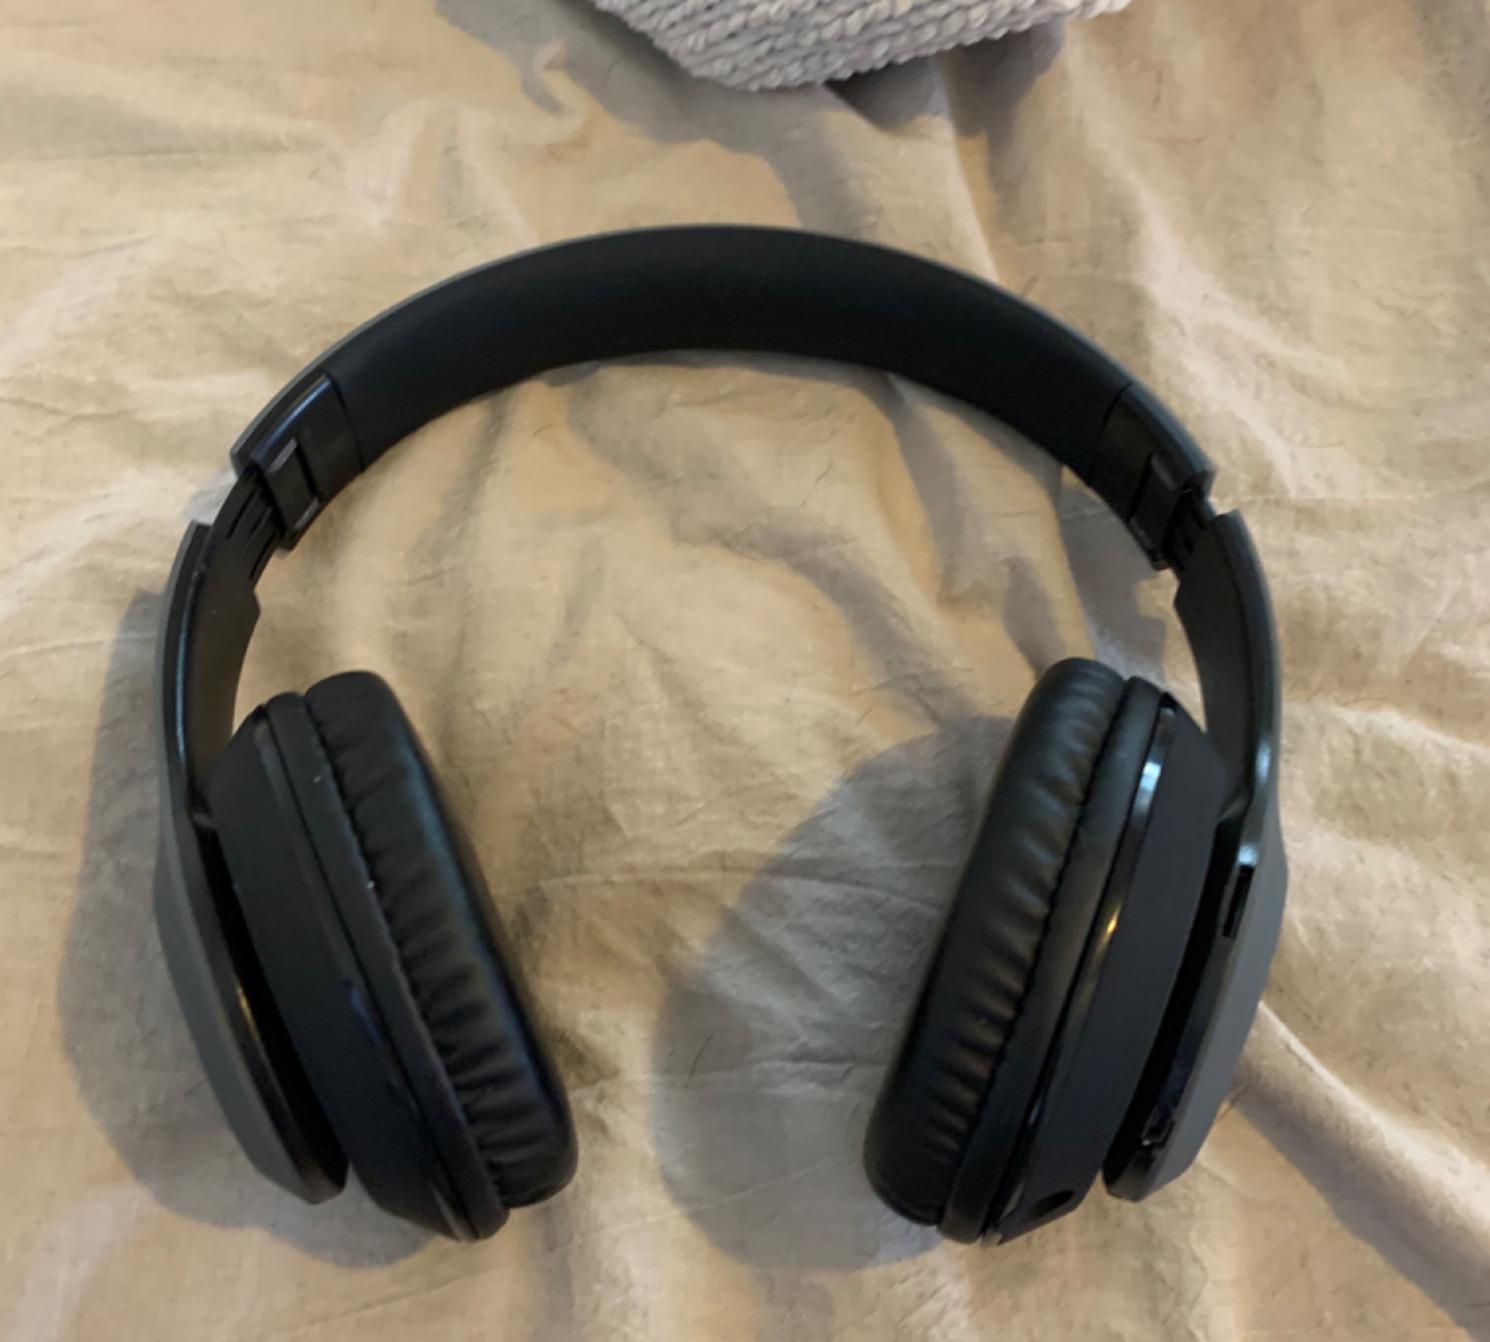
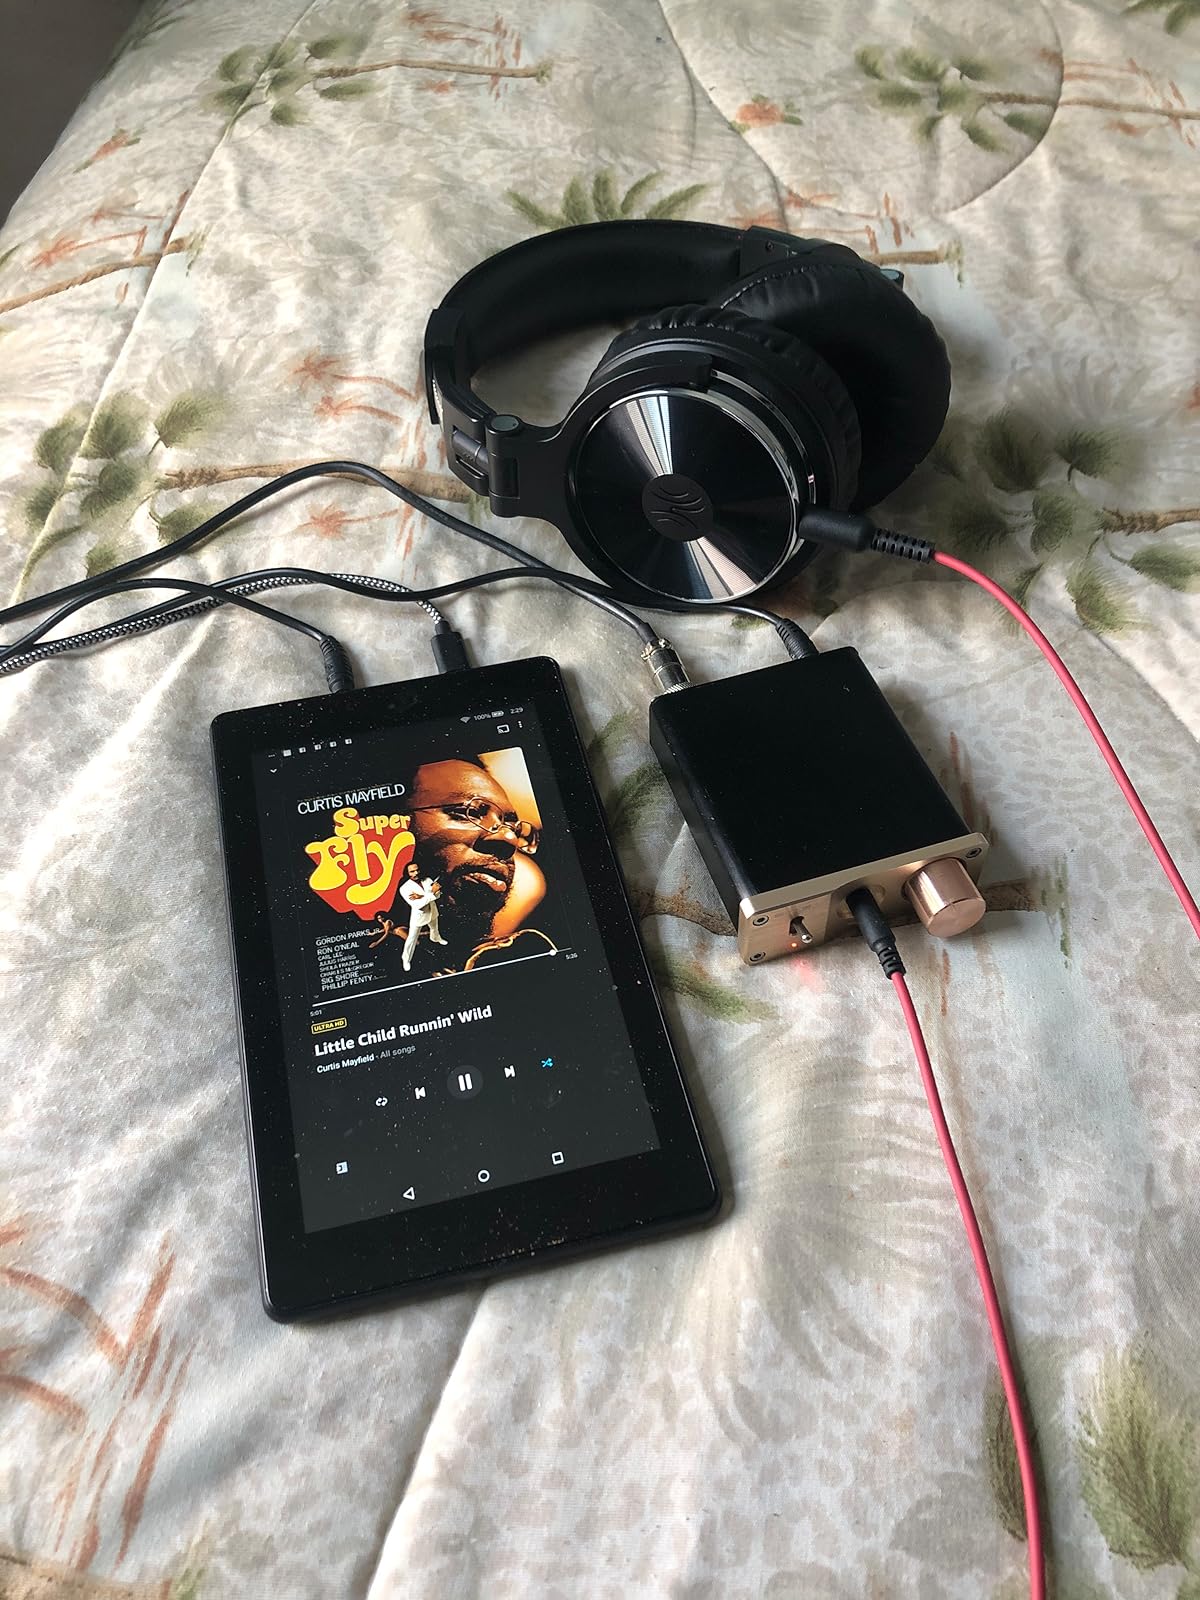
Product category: headphones
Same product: no